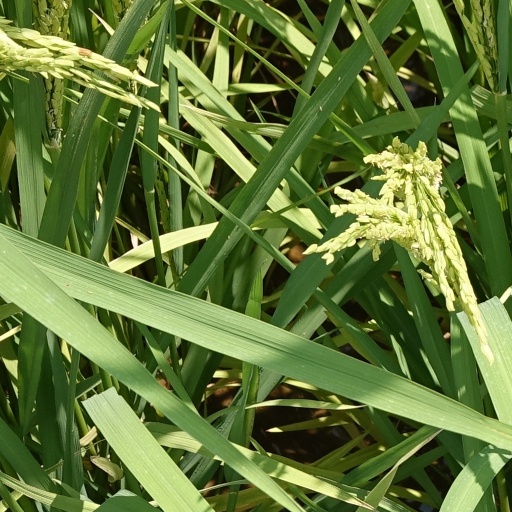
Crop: rice